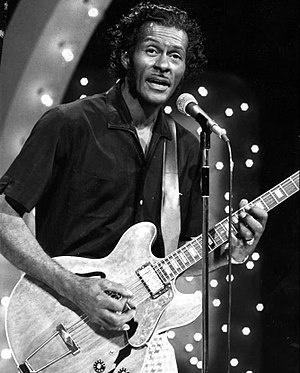
Chuck Berry / Biografi og karriere / Tilbage til Chess: »Min Ding-a-Ling" til Det Hvide Hus koncert (1970-1979)
Berry i 1973
"Charles Edward Anderson ""Chuck"" Berry var en amerikansk guitarist, sanger og sangskriver. Han skrev store hits som ""Maybellene"", ""Memphis, Tennessee"", ""Johnny B. Goode"", ""Sweet Little Sixteen"", ""Rock and Roll Music"" og ""Roll Over Beethoven"" samt den småvulgære ""My Ding-A-Ling"", og hans musik er stadig med til at inspirere musikere i dag.